UE Engordany

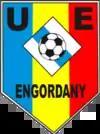
Club's crest until 2017.

The club was founded on 2 October 1980 as Unió Esportiva Engordany Futbol Club in the main venue of Engordany by Manuel Puerta Martín, Manuel Varela Valés and Josep Rodríguez Sànchez. On 28 January 1981 the club was established and was later renamed simply as UE Engordany. In 2001 the club was affiliated in the FAF and began competing in the Segona Divisió, being promoted to Primera Divisió in 2003. However the club was relegated the following year after one season playing in the Andorran top league.